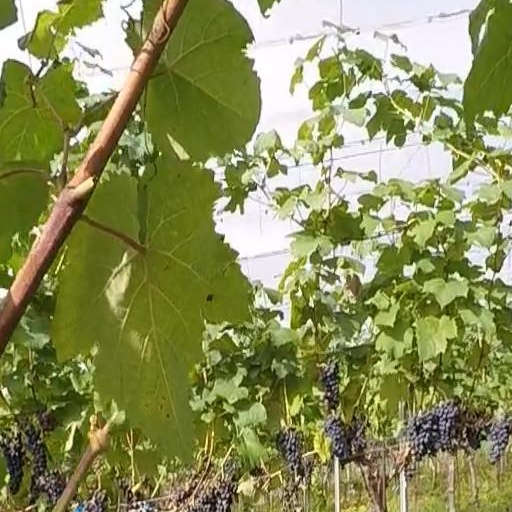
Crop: grape